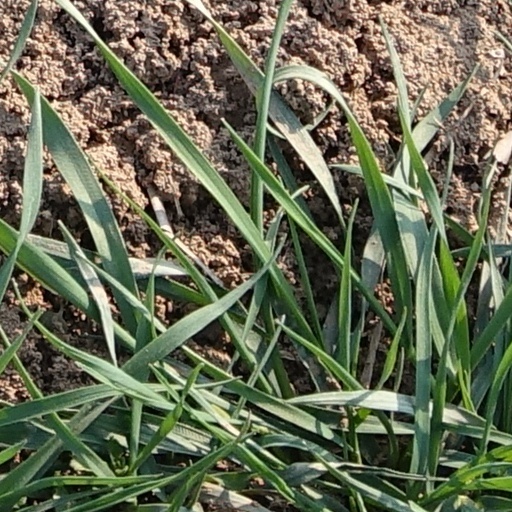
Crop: wheat